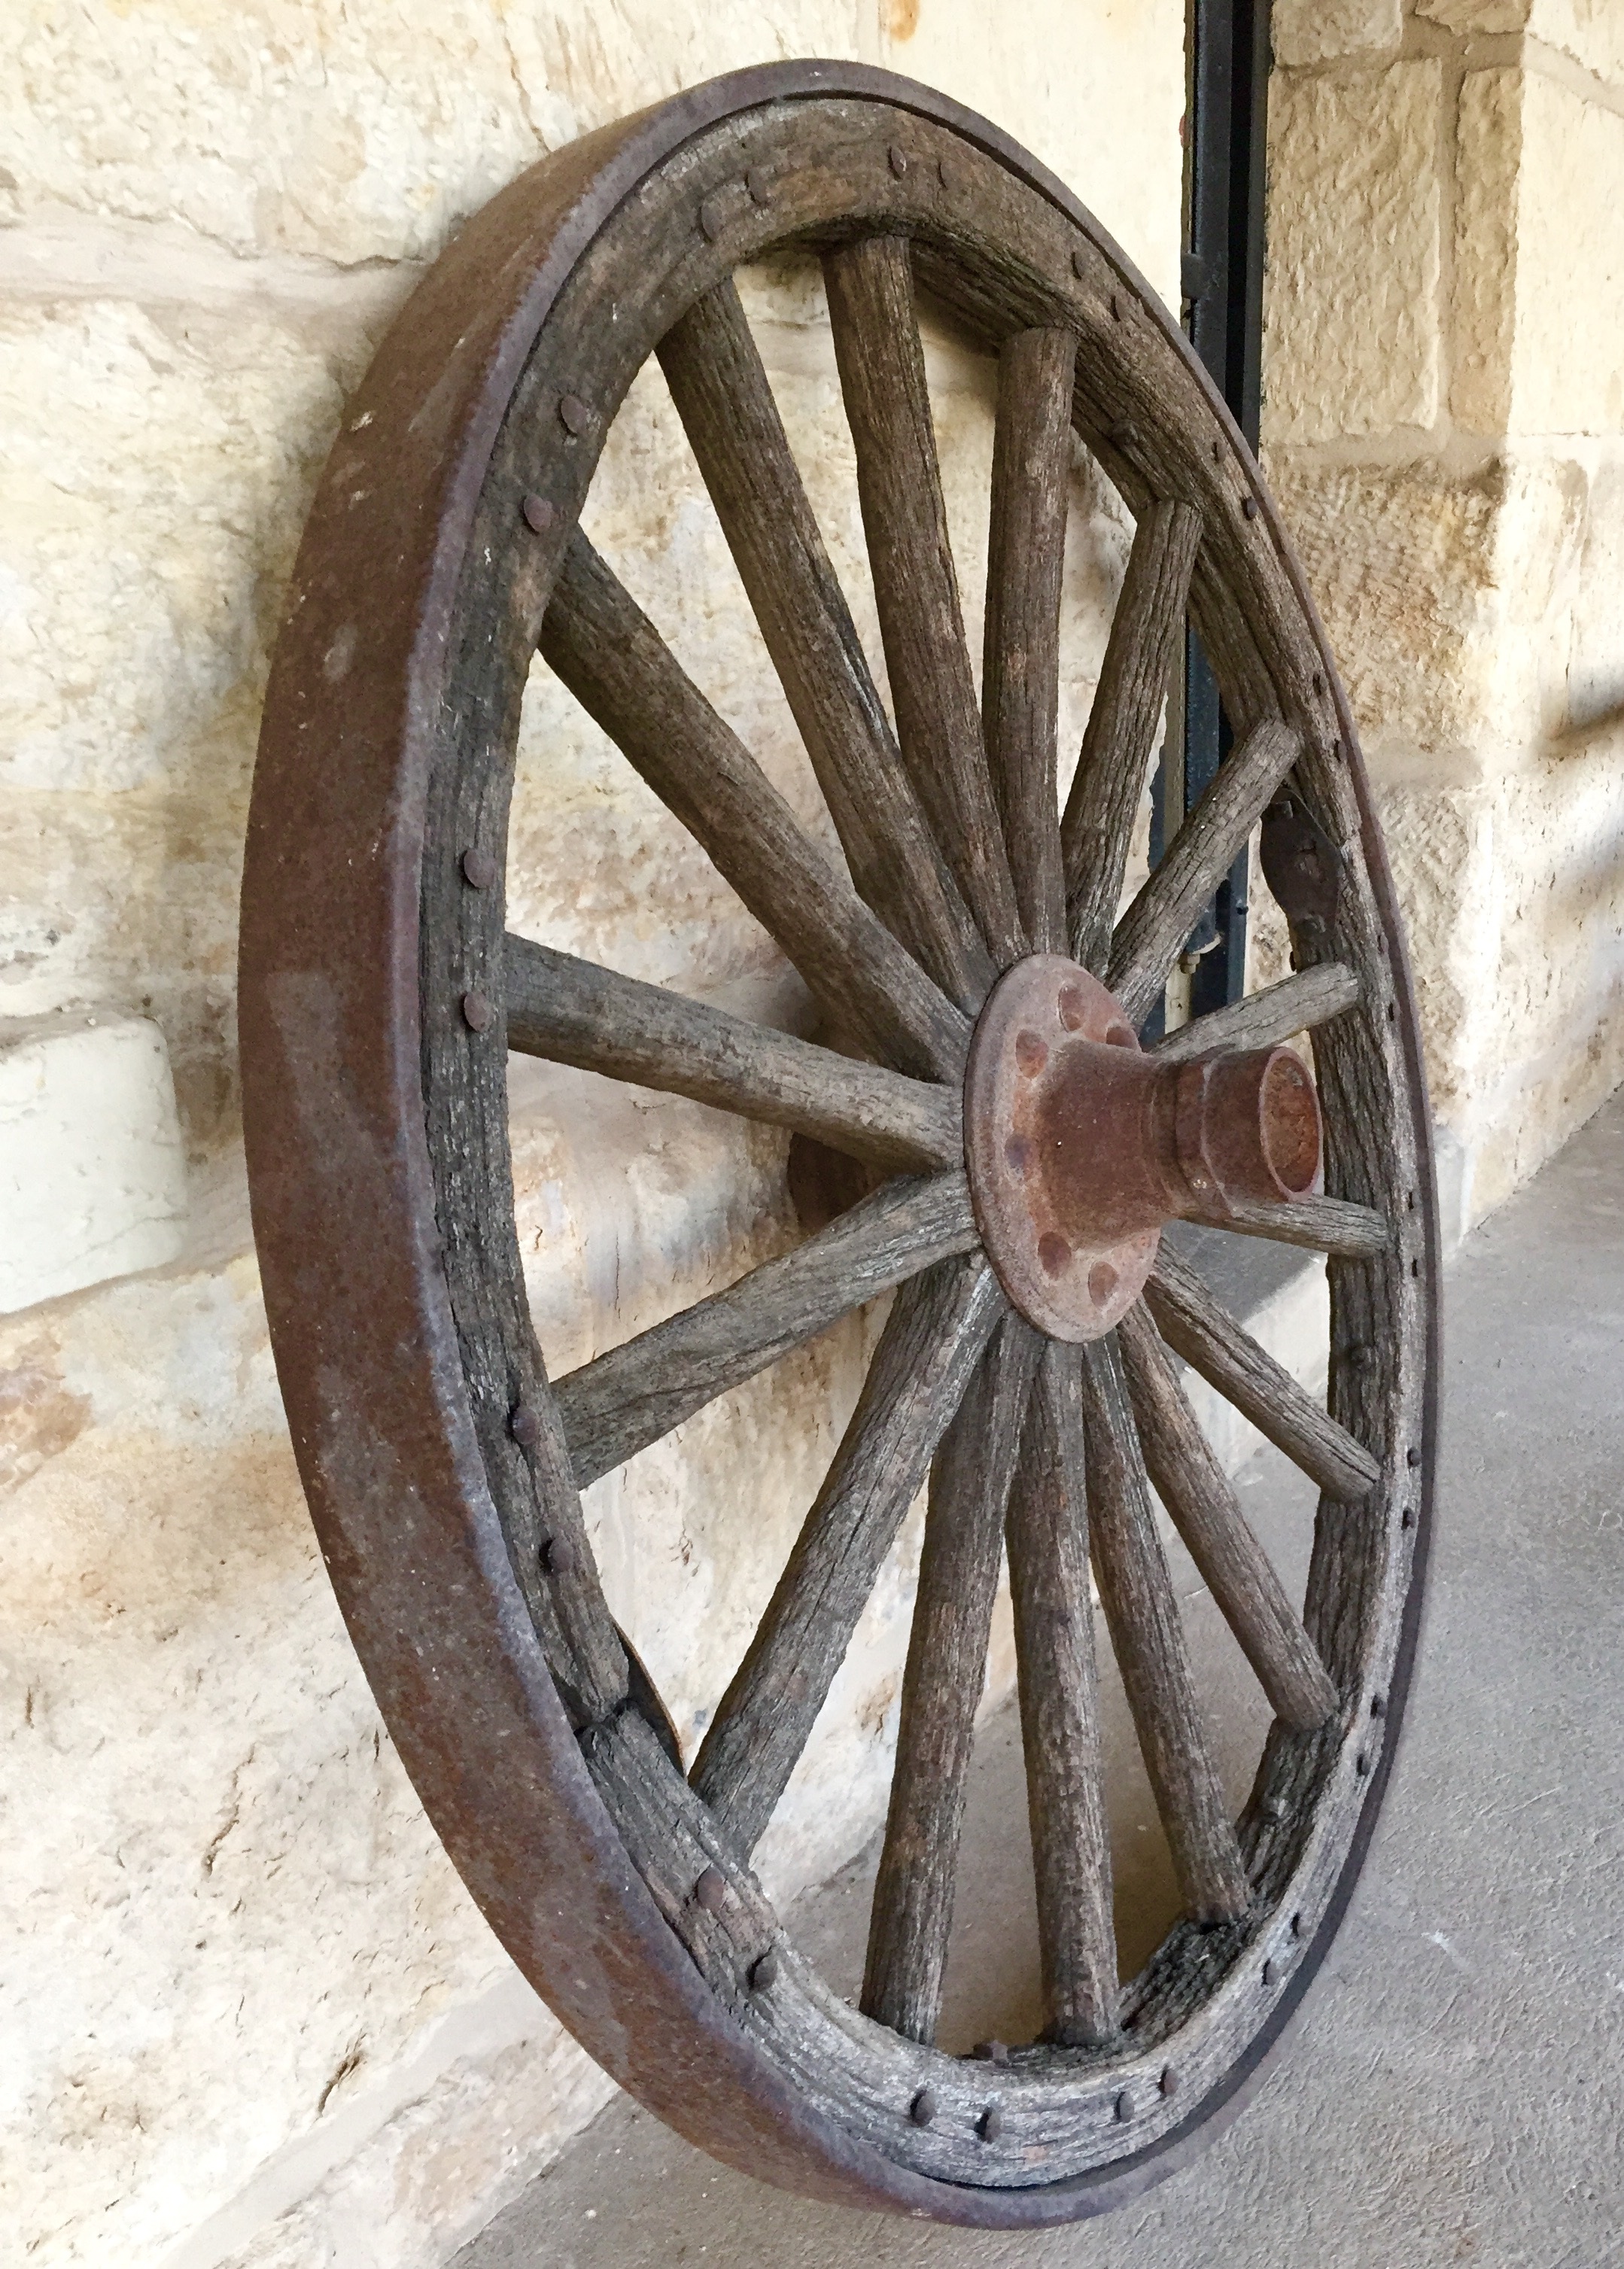
wheel, spoke, tire, rim, history, wagon wheel, alloy wheel, auto part, old west, bicycle wheel, man made object, automotive tire, aircraft engine